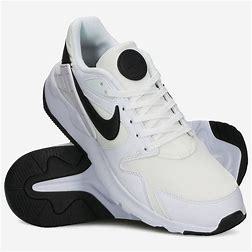
Brand: Nike
Model: LD Victory